Neutral interval

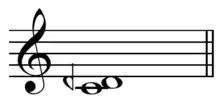
Neutral second on C .

A neutral second or medium second is an interval wider than a minor second and narrower than a major second. Three distinct intervals may be termed neutral seconds: